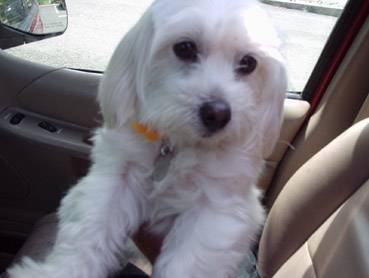
Label: dog